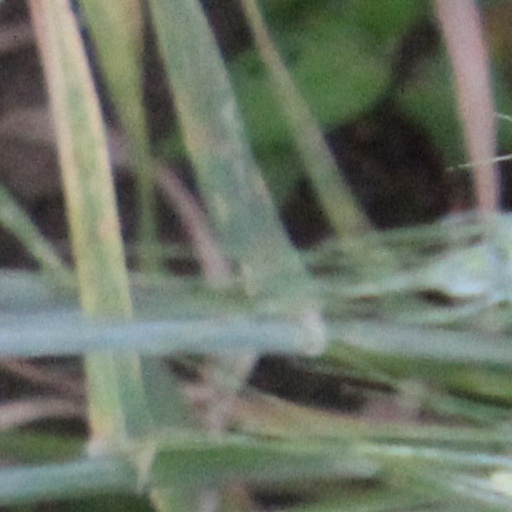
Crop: wheat